Backus Mill Heritage and Conservation Centre

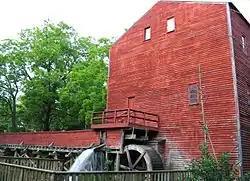

The Backus Heritage Conservation Area is located in Norfolk County, Ontario, Canada.